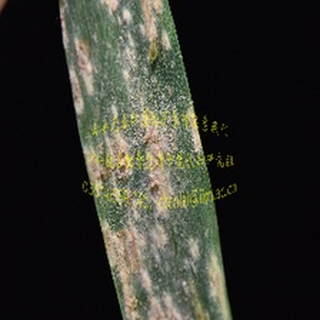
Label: wheat_mildew